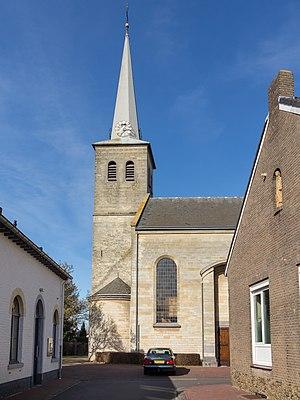
Buchten, en limbourgeois Buchte, est un village néerlandais situé dans la commune de Sittard-Geleen, dans la province du Limbourg néerlandais. Le 1ᵉʳ janvier 2007, le village comptait 2 140 habitants.